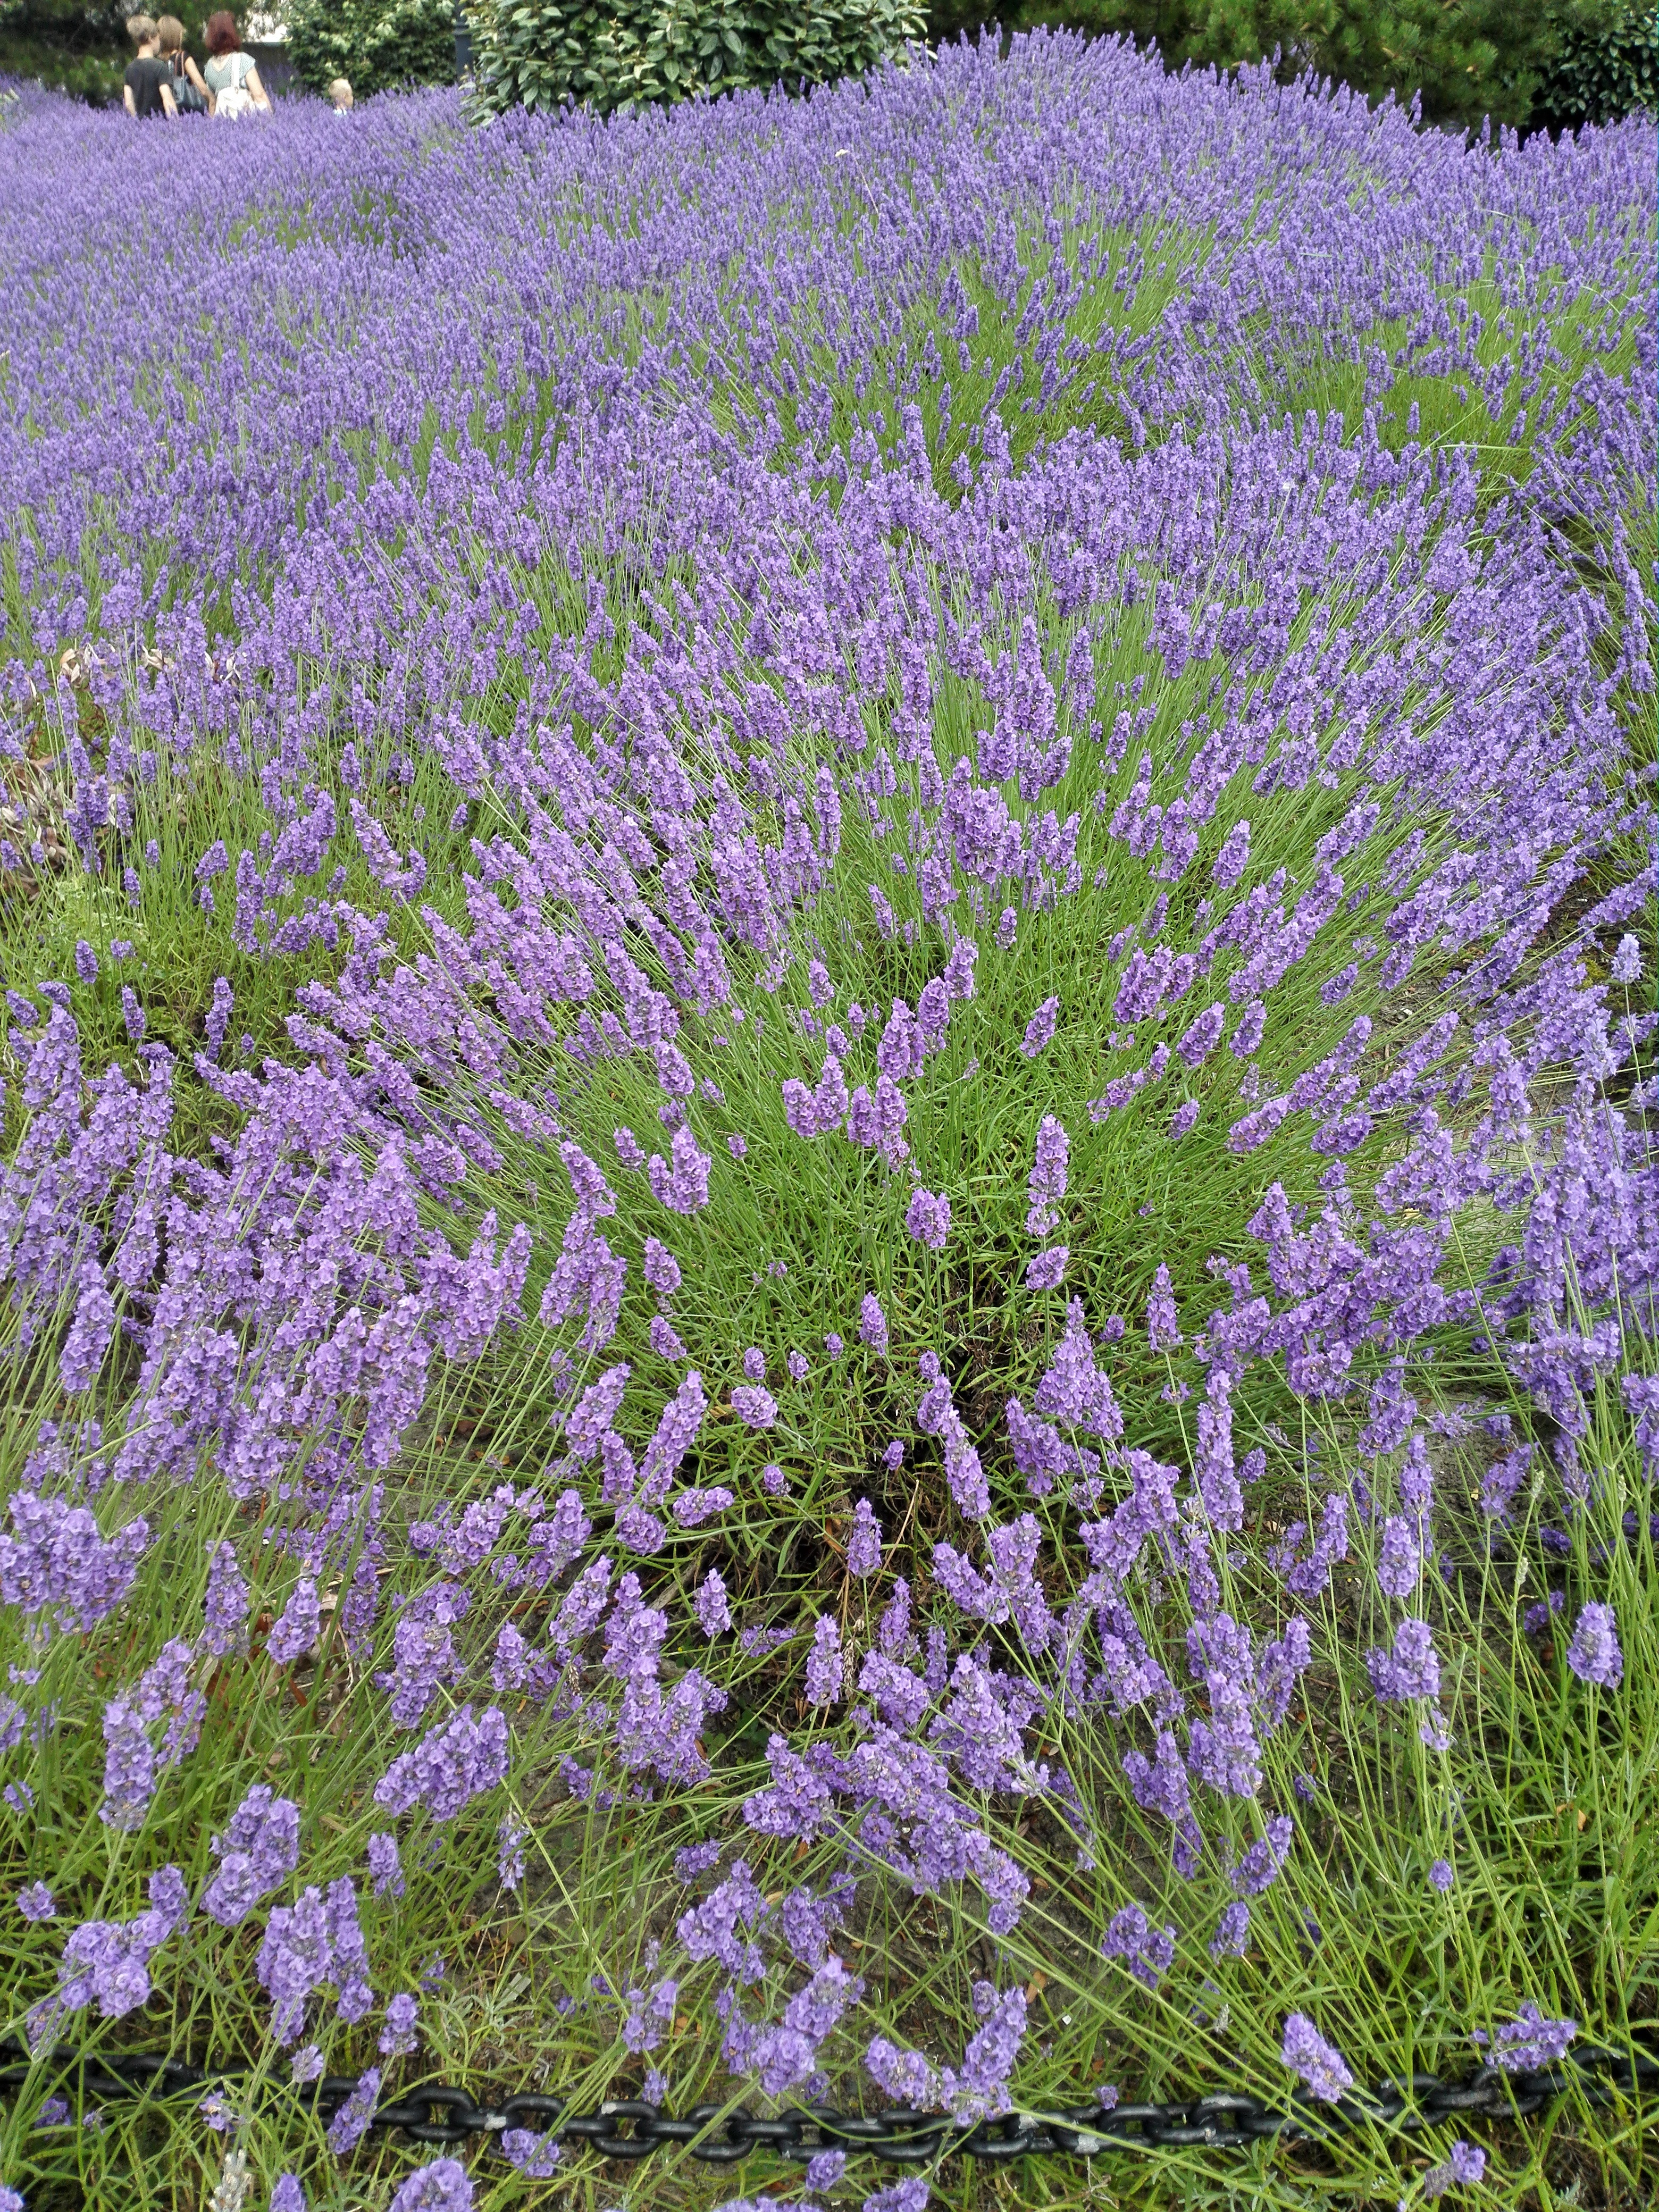
nature, plant, meadow, flower, purple, summer, herb, holiday, garden, close, lavender, wildflower, flowers, shrub, violet, fragrant, impression, flowering plant, lavender flowers, true lavender, blooming lavender, in the summer, land plant, english lavender, breckland thyme, french lavender, hyssopus